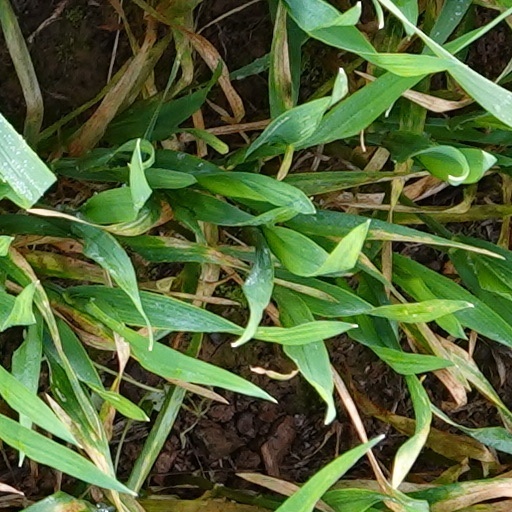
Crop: wheat